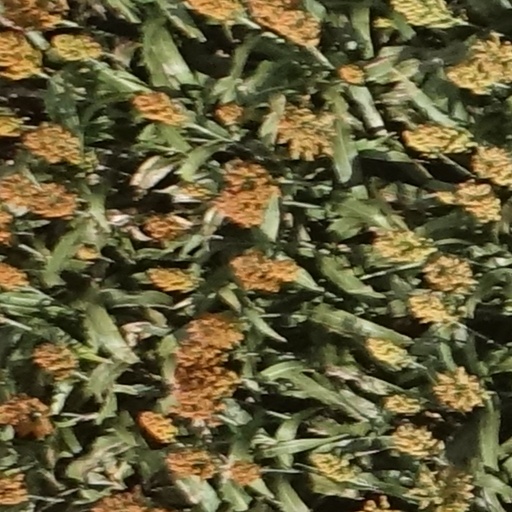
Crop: sorghum